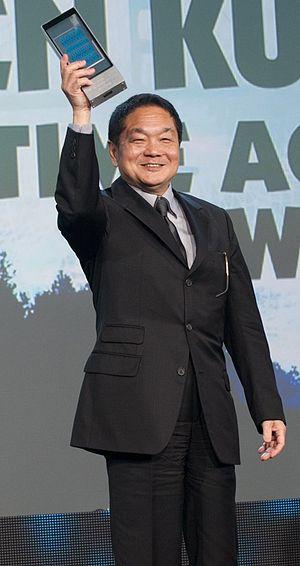
Dark Cloud est un jeu vidéo d'action-RPG développé par Level-5 et édité par Sony Computer Entertainment sur PlayStation 2. Il est sorti au Japon le 14 décembre 2000, puis le 29 mai 2001 en Amérique du Nord et le 21 septembre de la même année en Europe. Il est ensuite réédité en 2002 aux États-Unis dans la gamme Greatest Hits, et au Japon dans les gammes The Best et PS2 Classics en 2002 et en 2012, et enfin en téléchargement sur le PlayStation Store, pour la PlayStation 4, depuis décembre 2015.